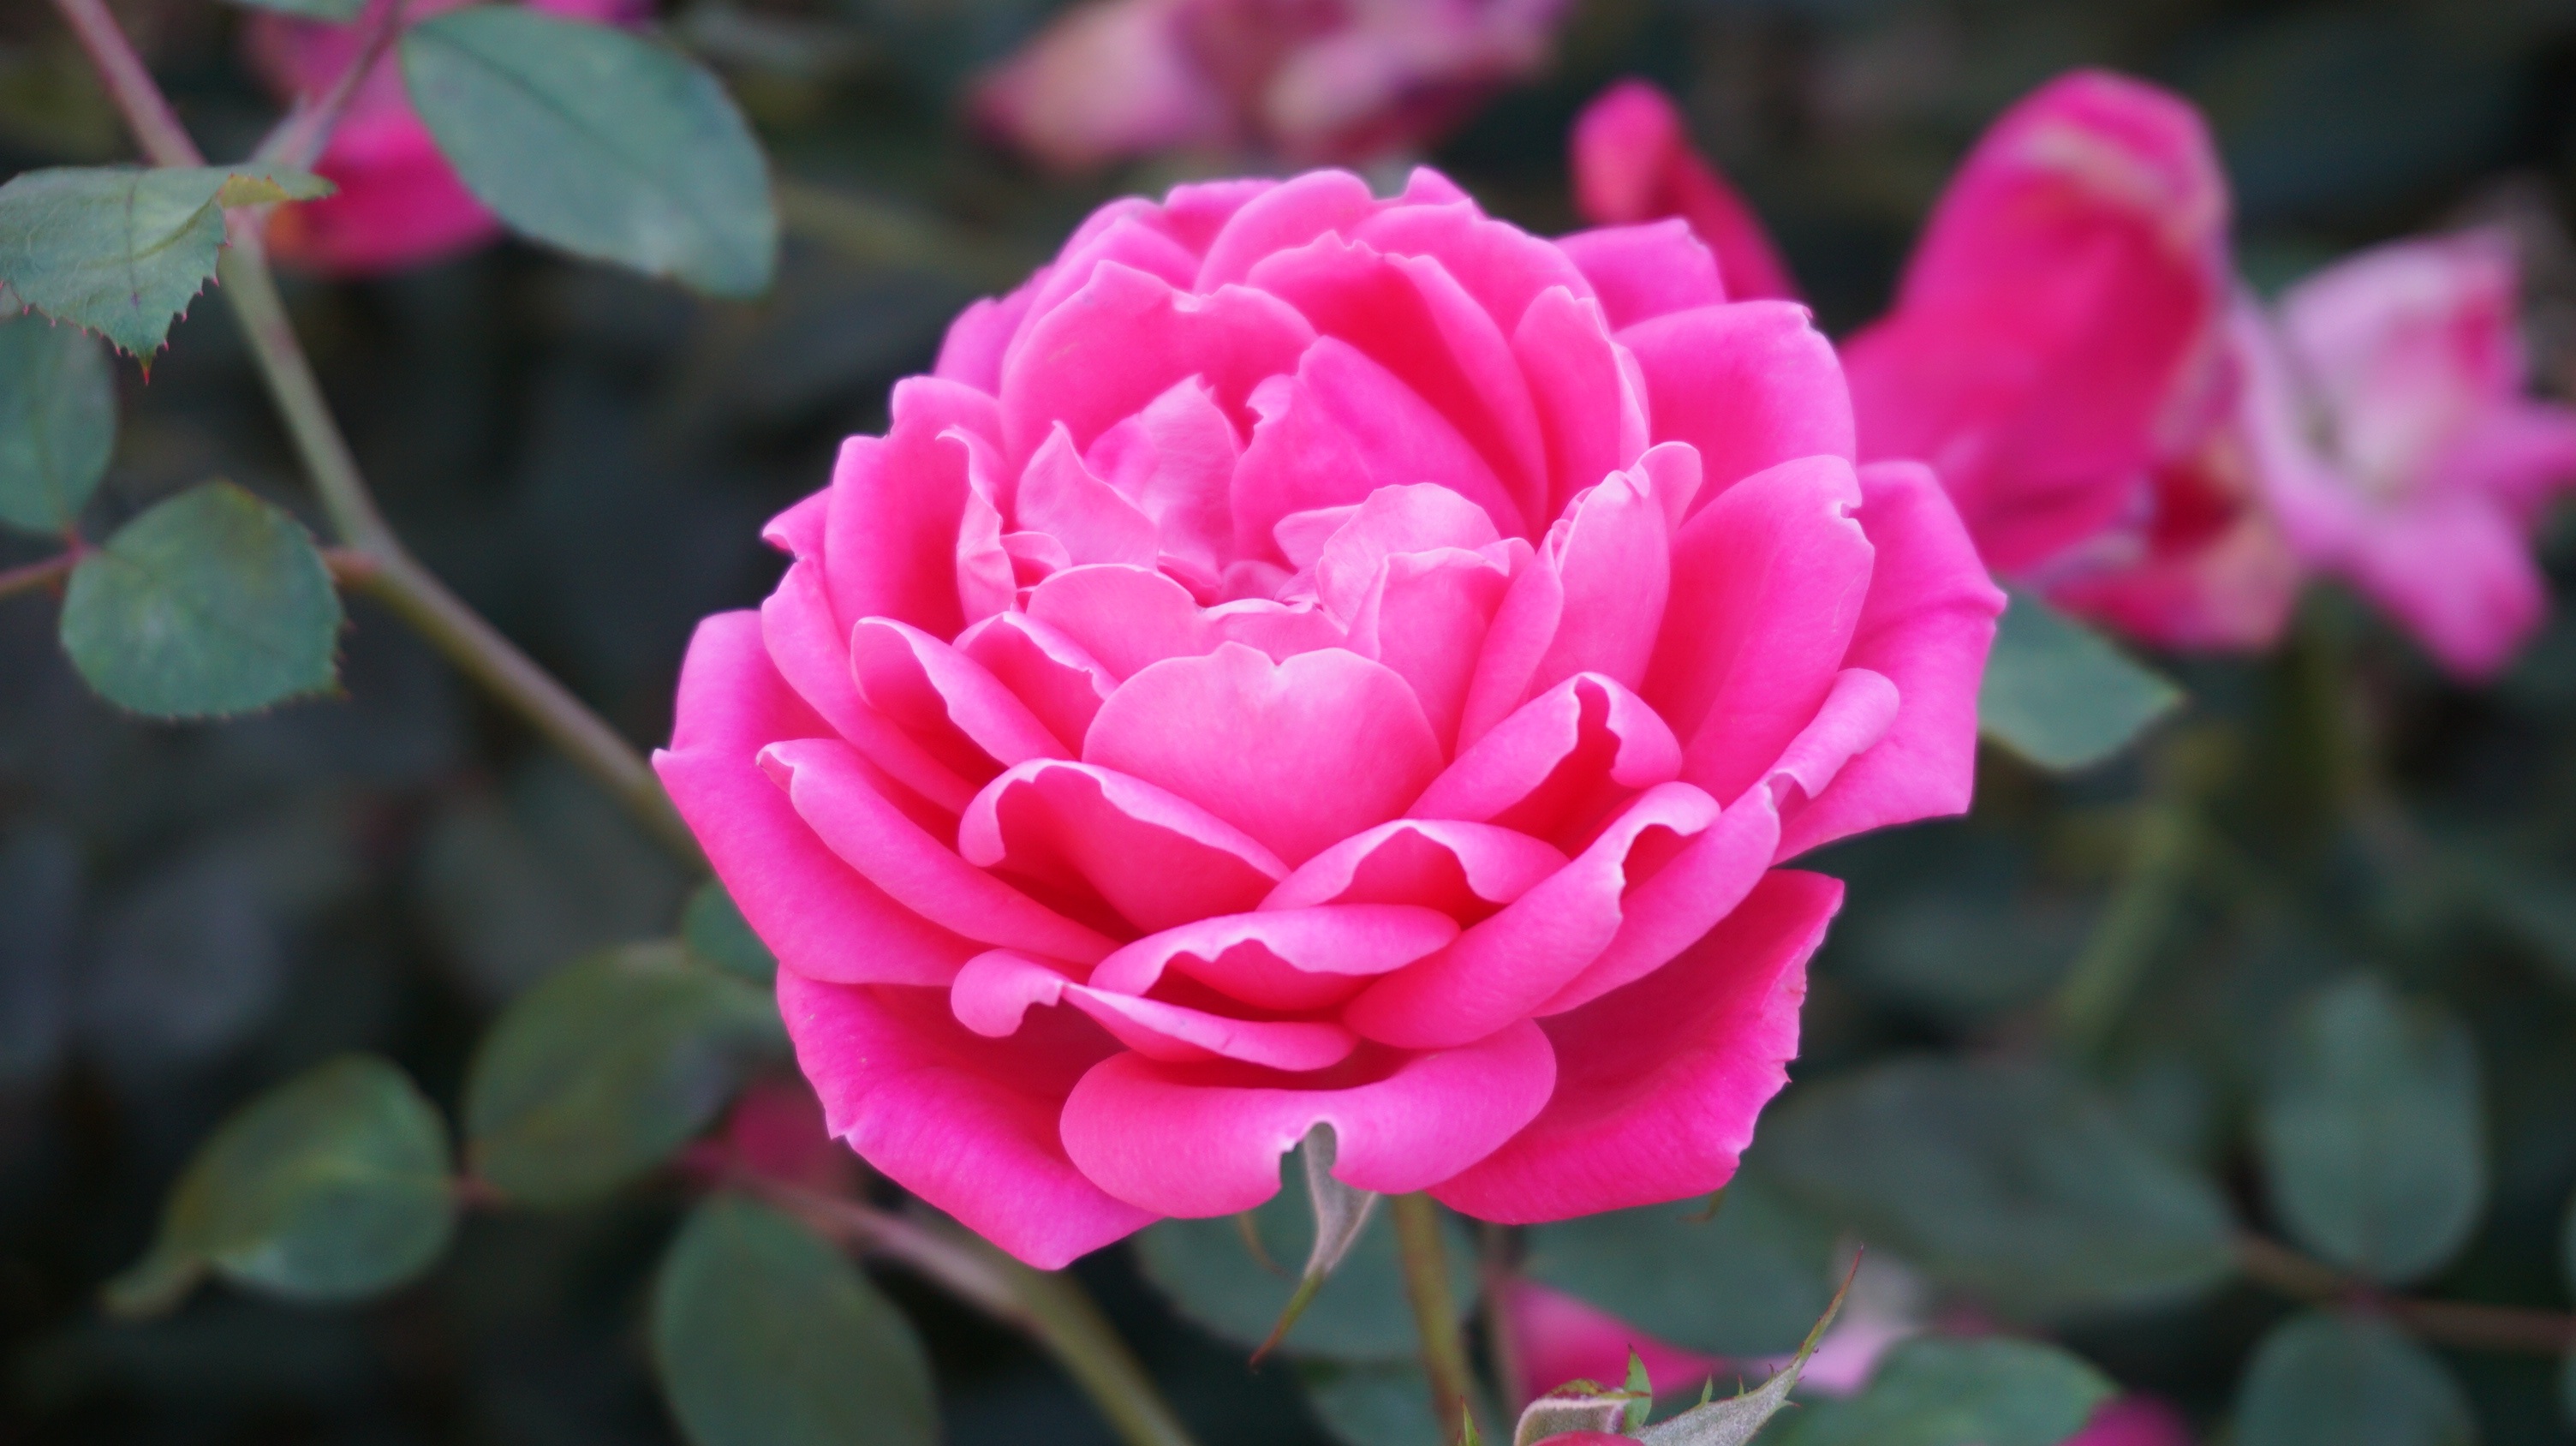
plant, flower, petal, bloom, aroma, rose, romance, pink, flora, shrub, beauty, floribunda, pink roses, flowering plant, garden roses, rose family, a rose, land plant, rosa centifolia, camellia sasanqua